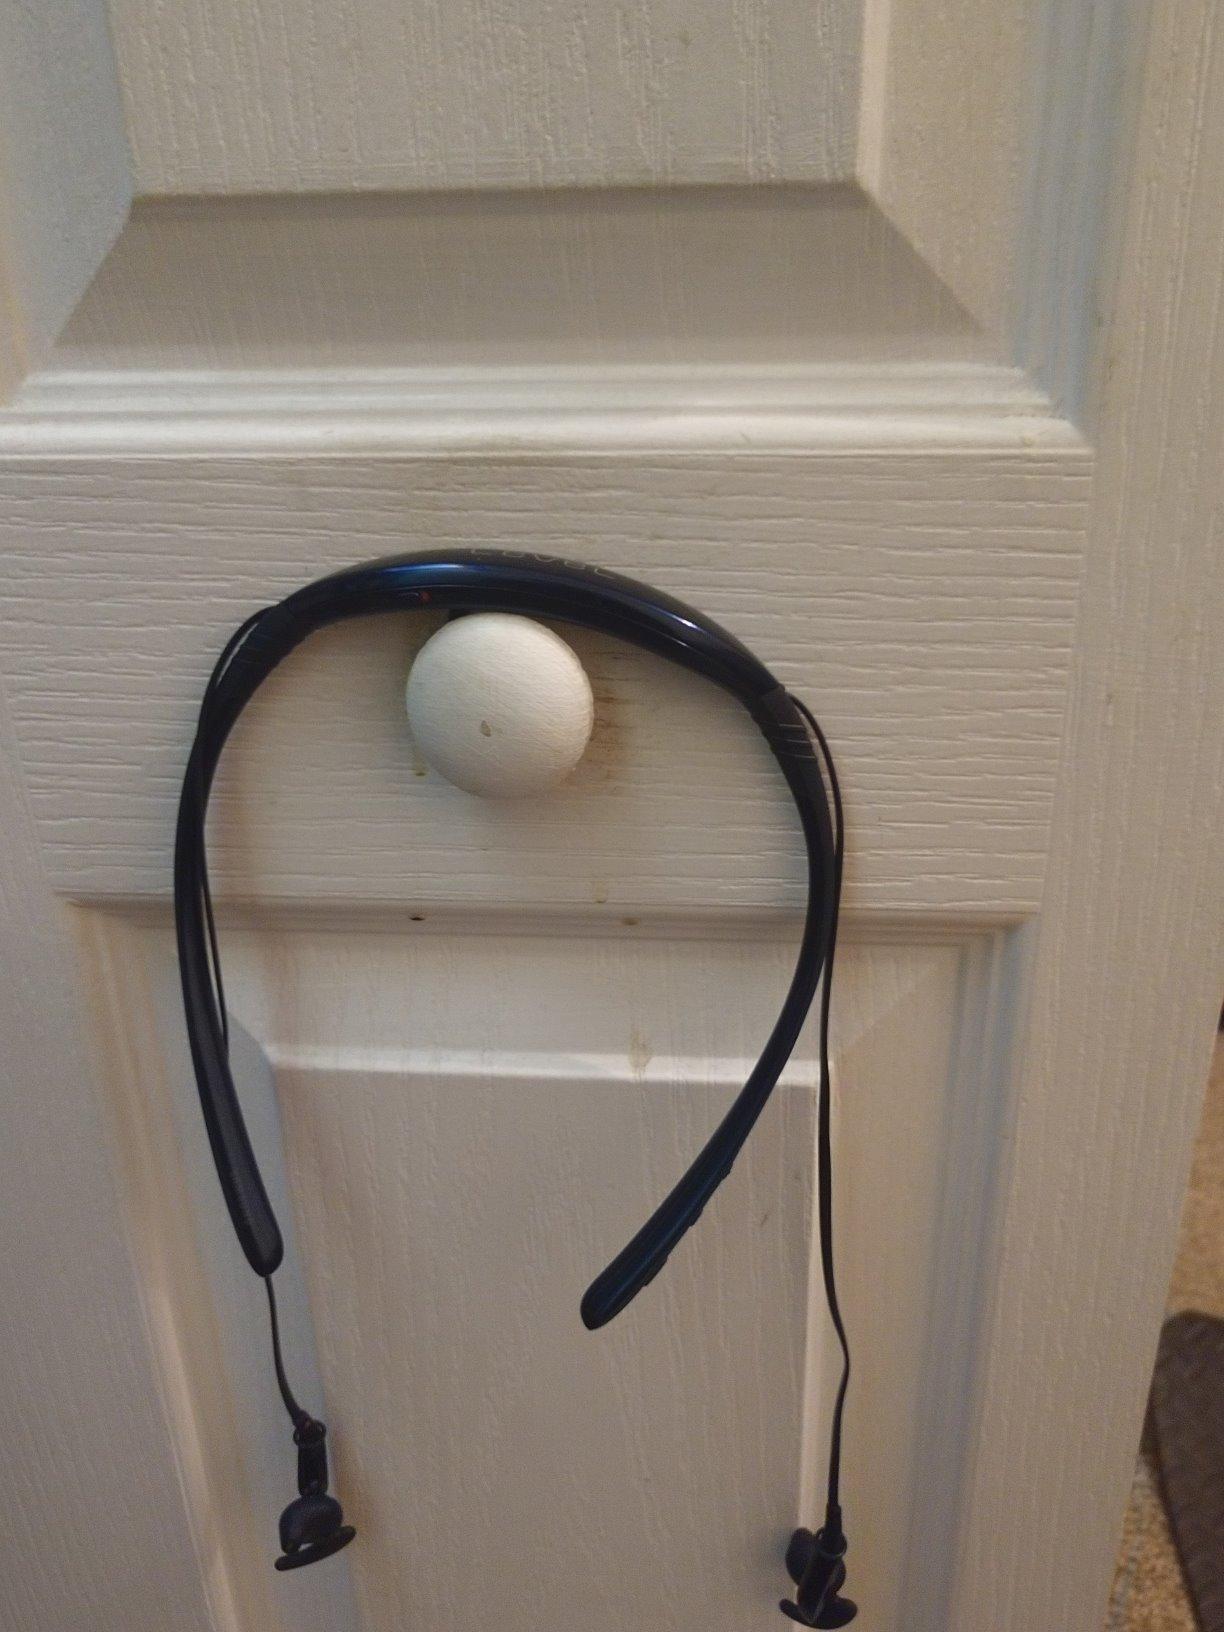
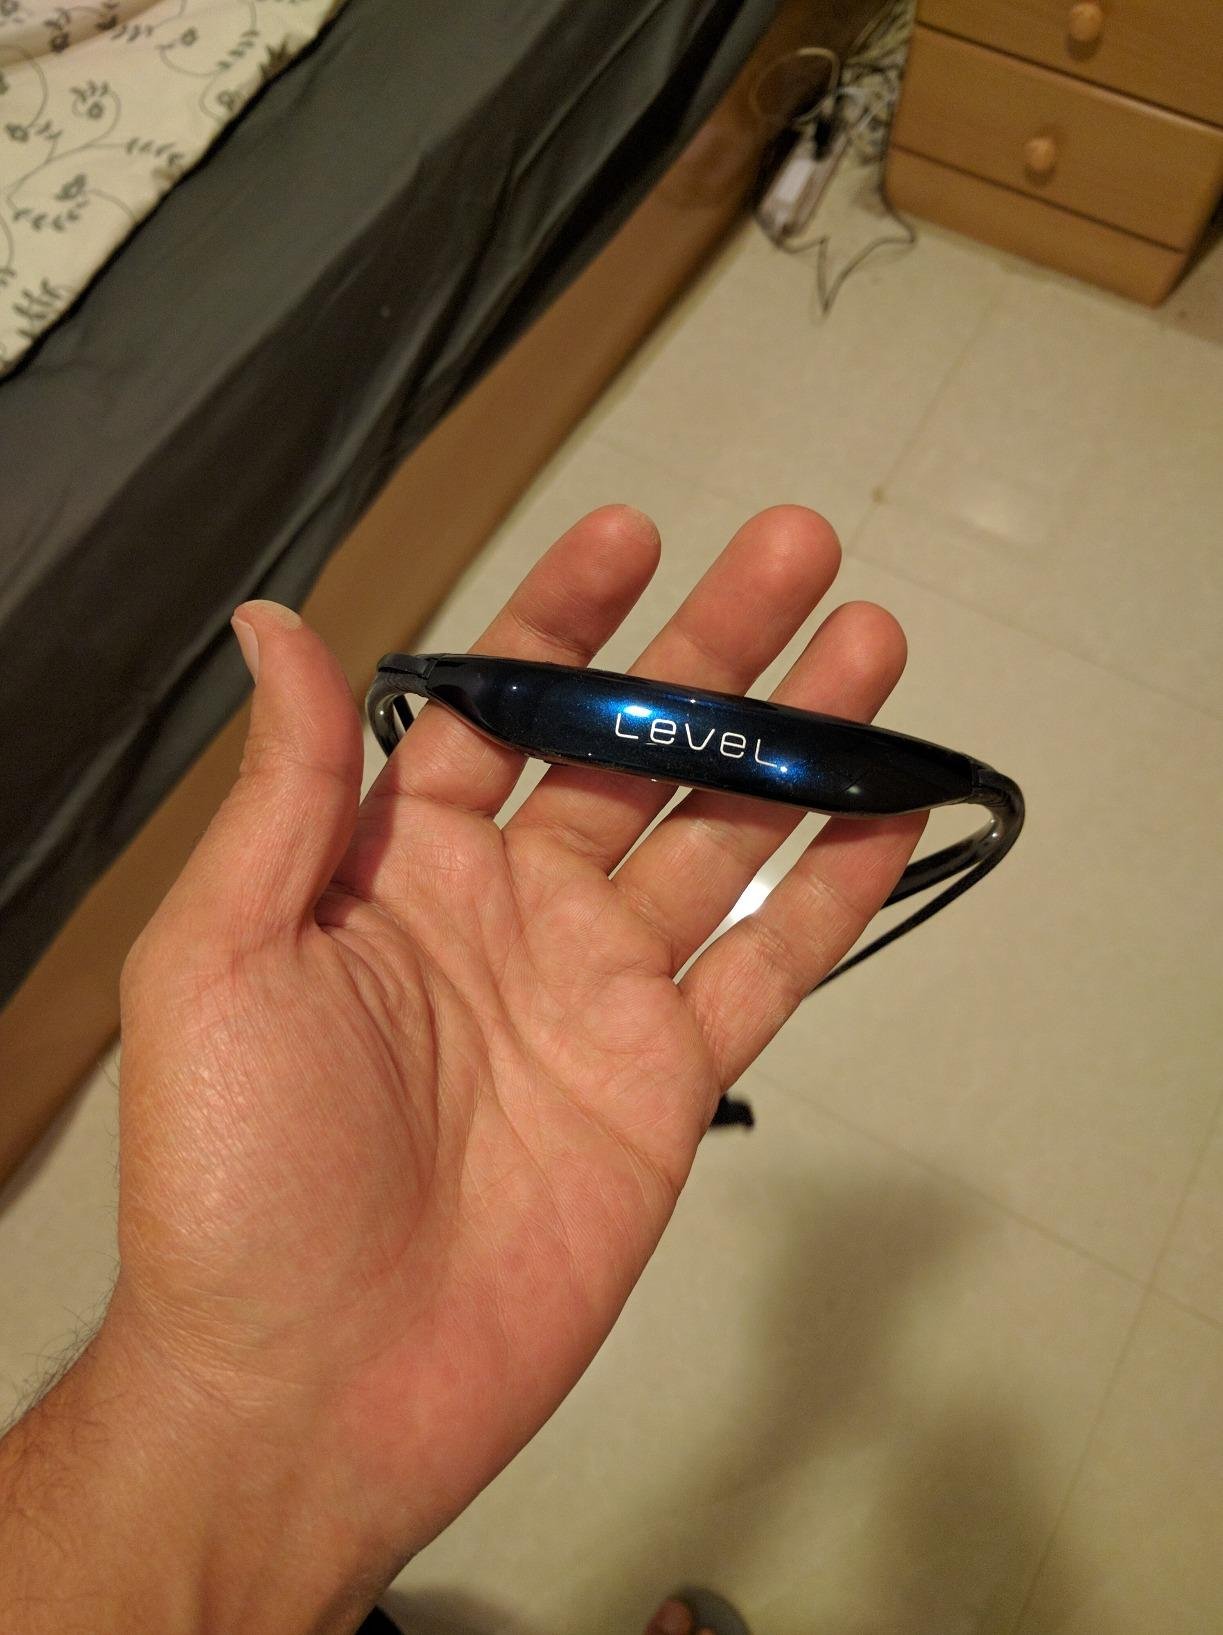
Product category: headphones
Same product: yes